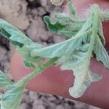
Crop: Tomato
Condition: bacterial-floundering-d